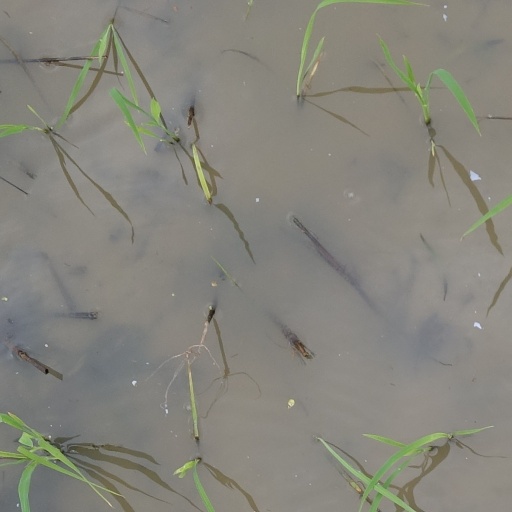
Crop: rice